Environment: real
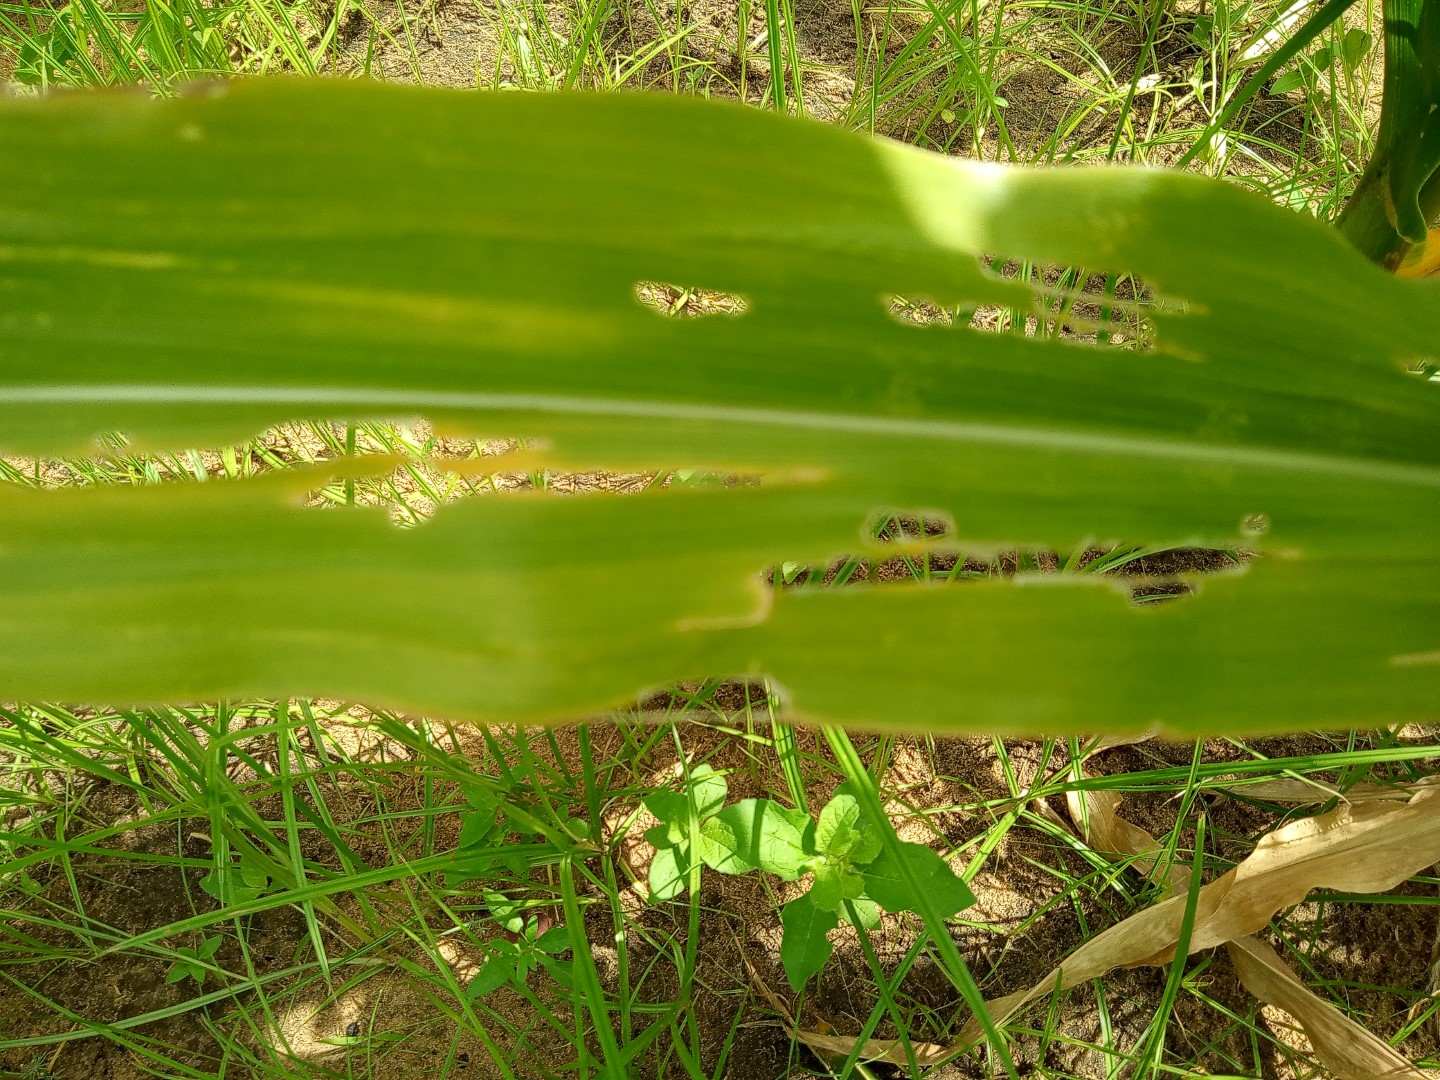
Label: fall_armyworm